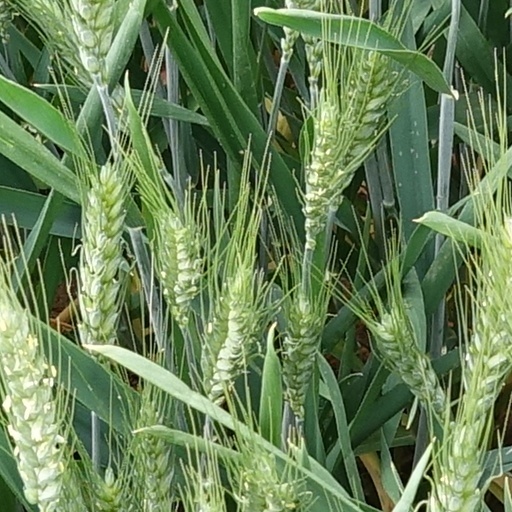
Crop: wheat